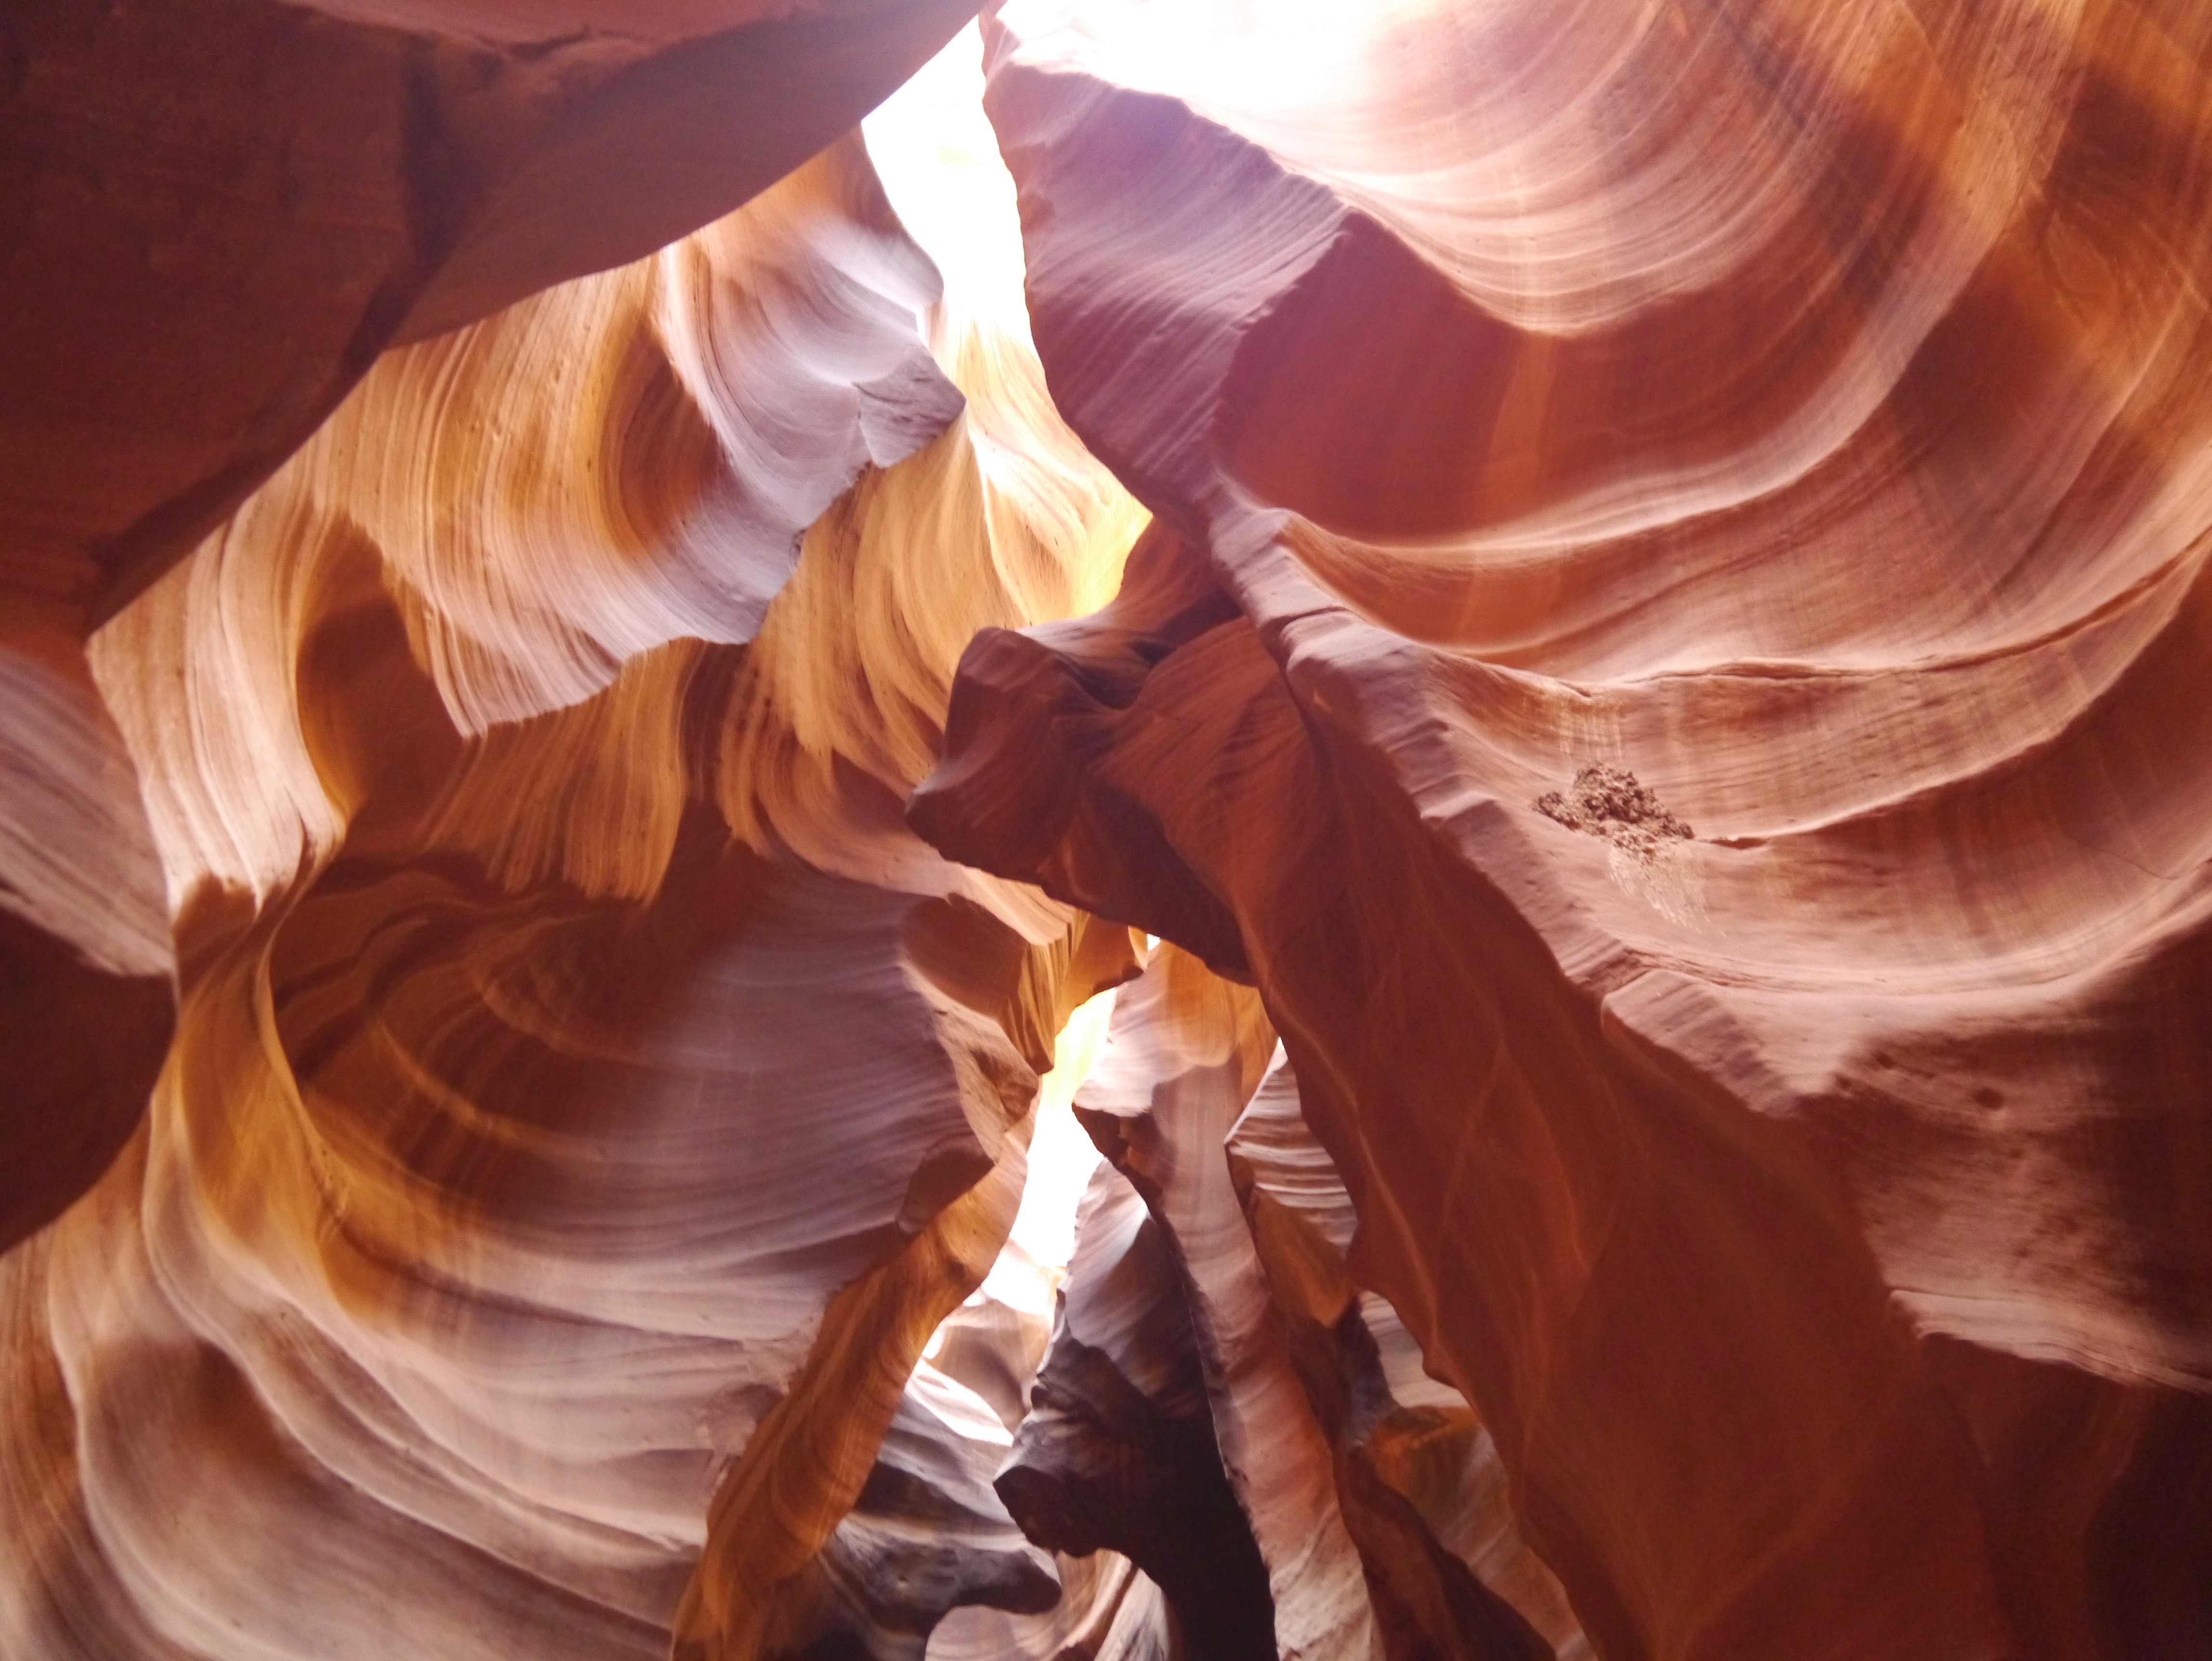
sunlight, leaf, flower, cave, color, natural, antelope canyon, close up